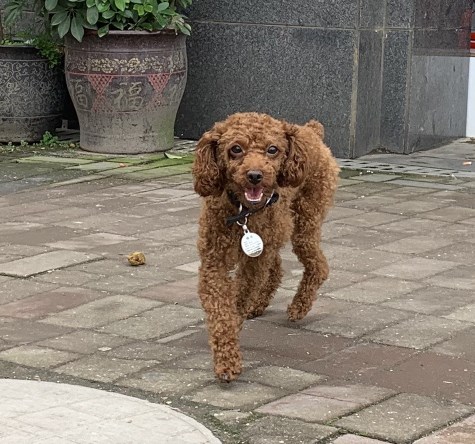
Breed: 7449-n000128-teddy